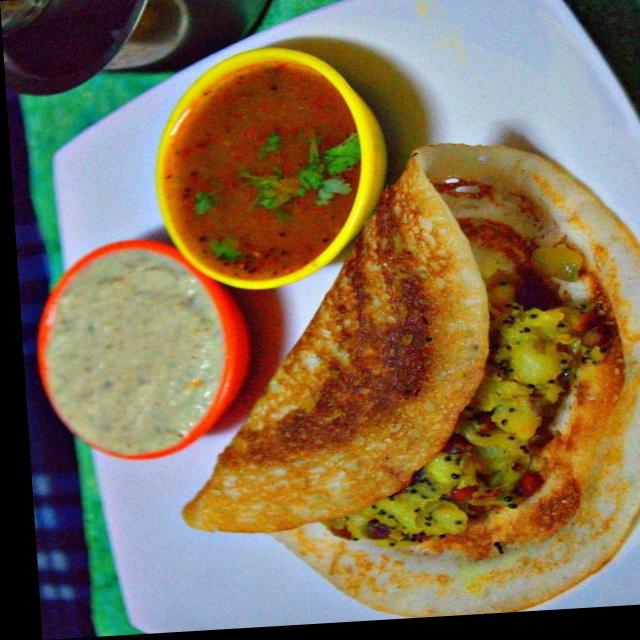
Dish: coconut_chutney